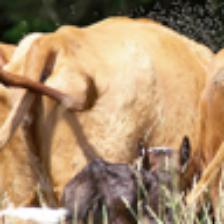
Label: NonHuman